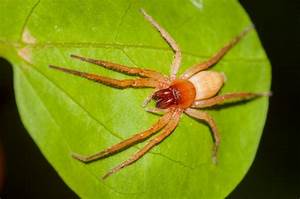
Label: ragno